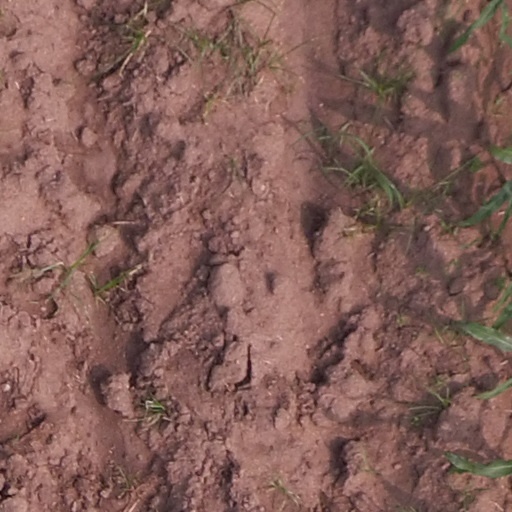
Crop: maize; corn